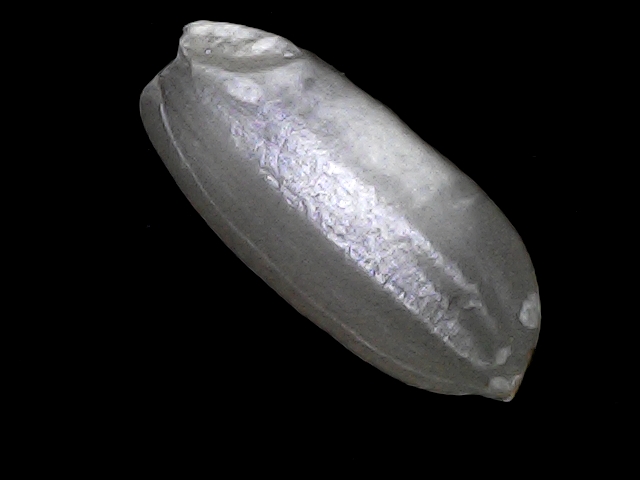
Rice variety: BRRI74